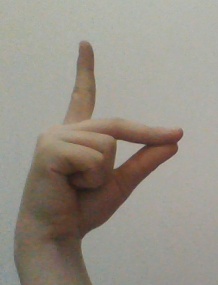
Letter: ta